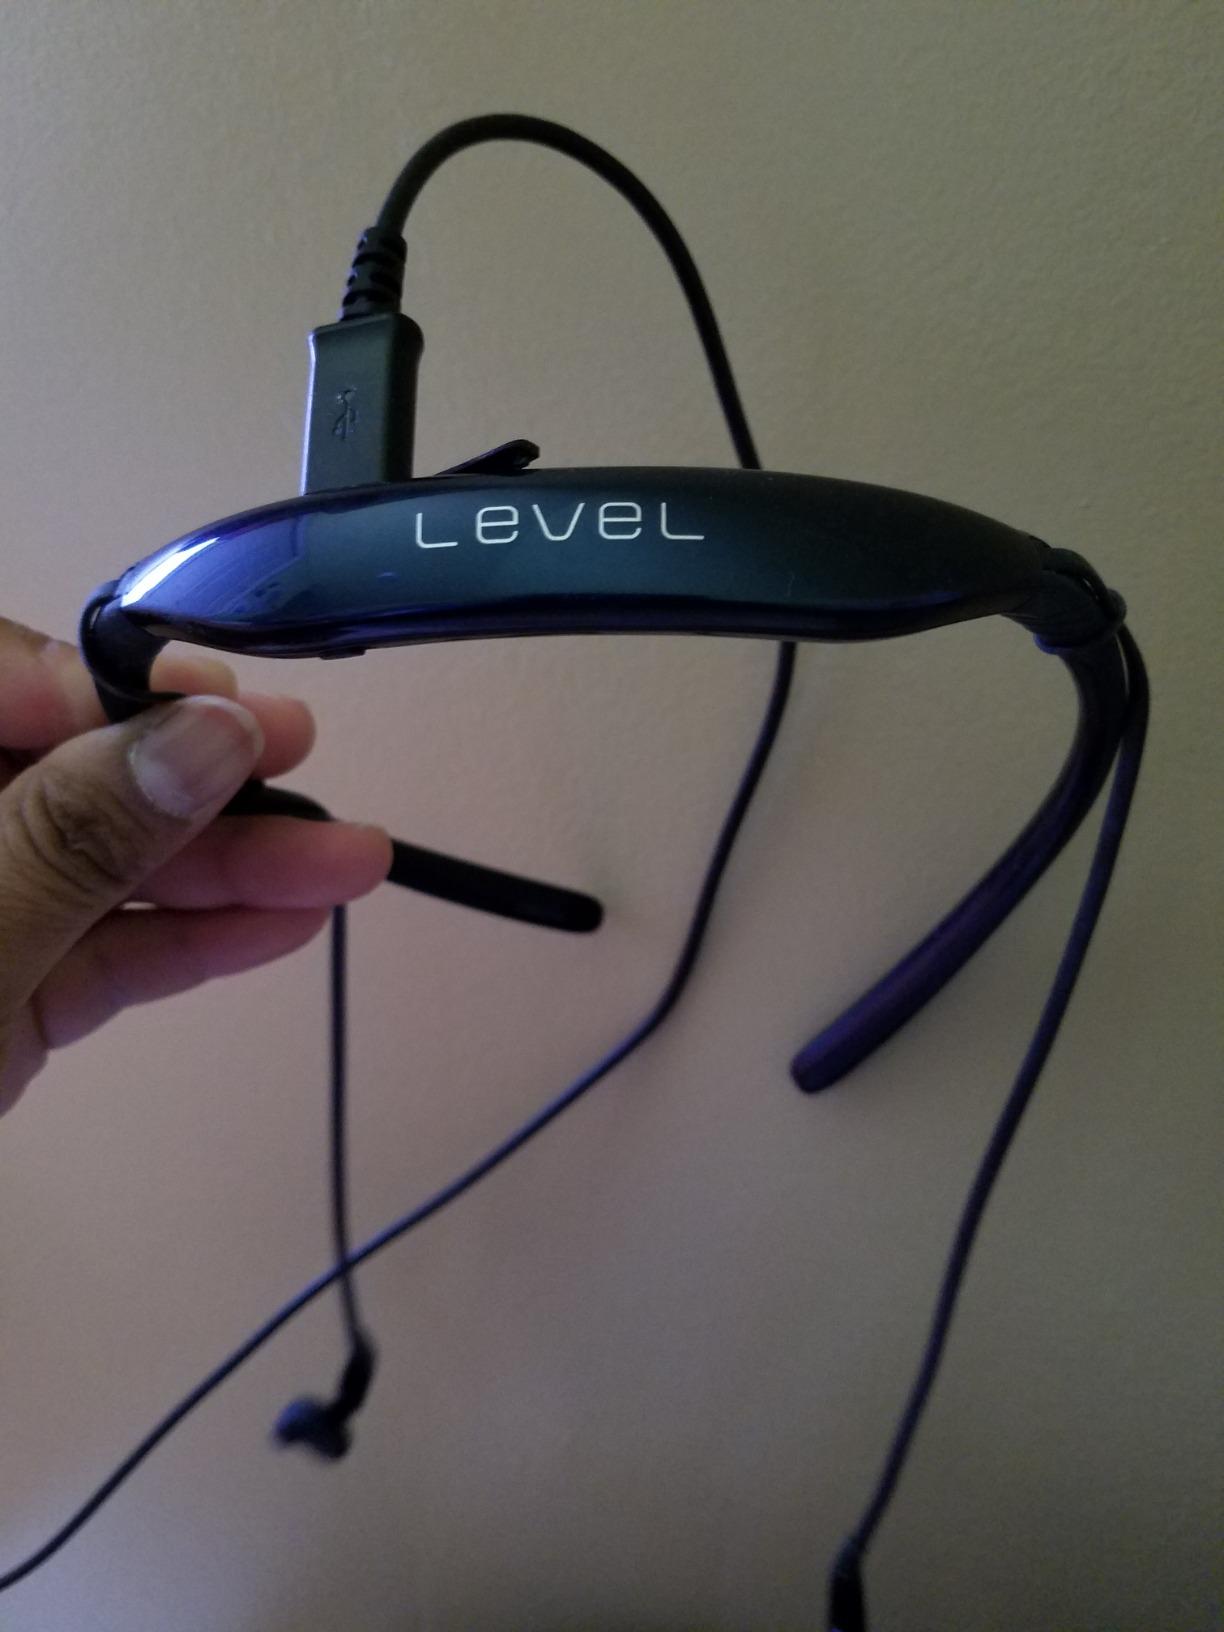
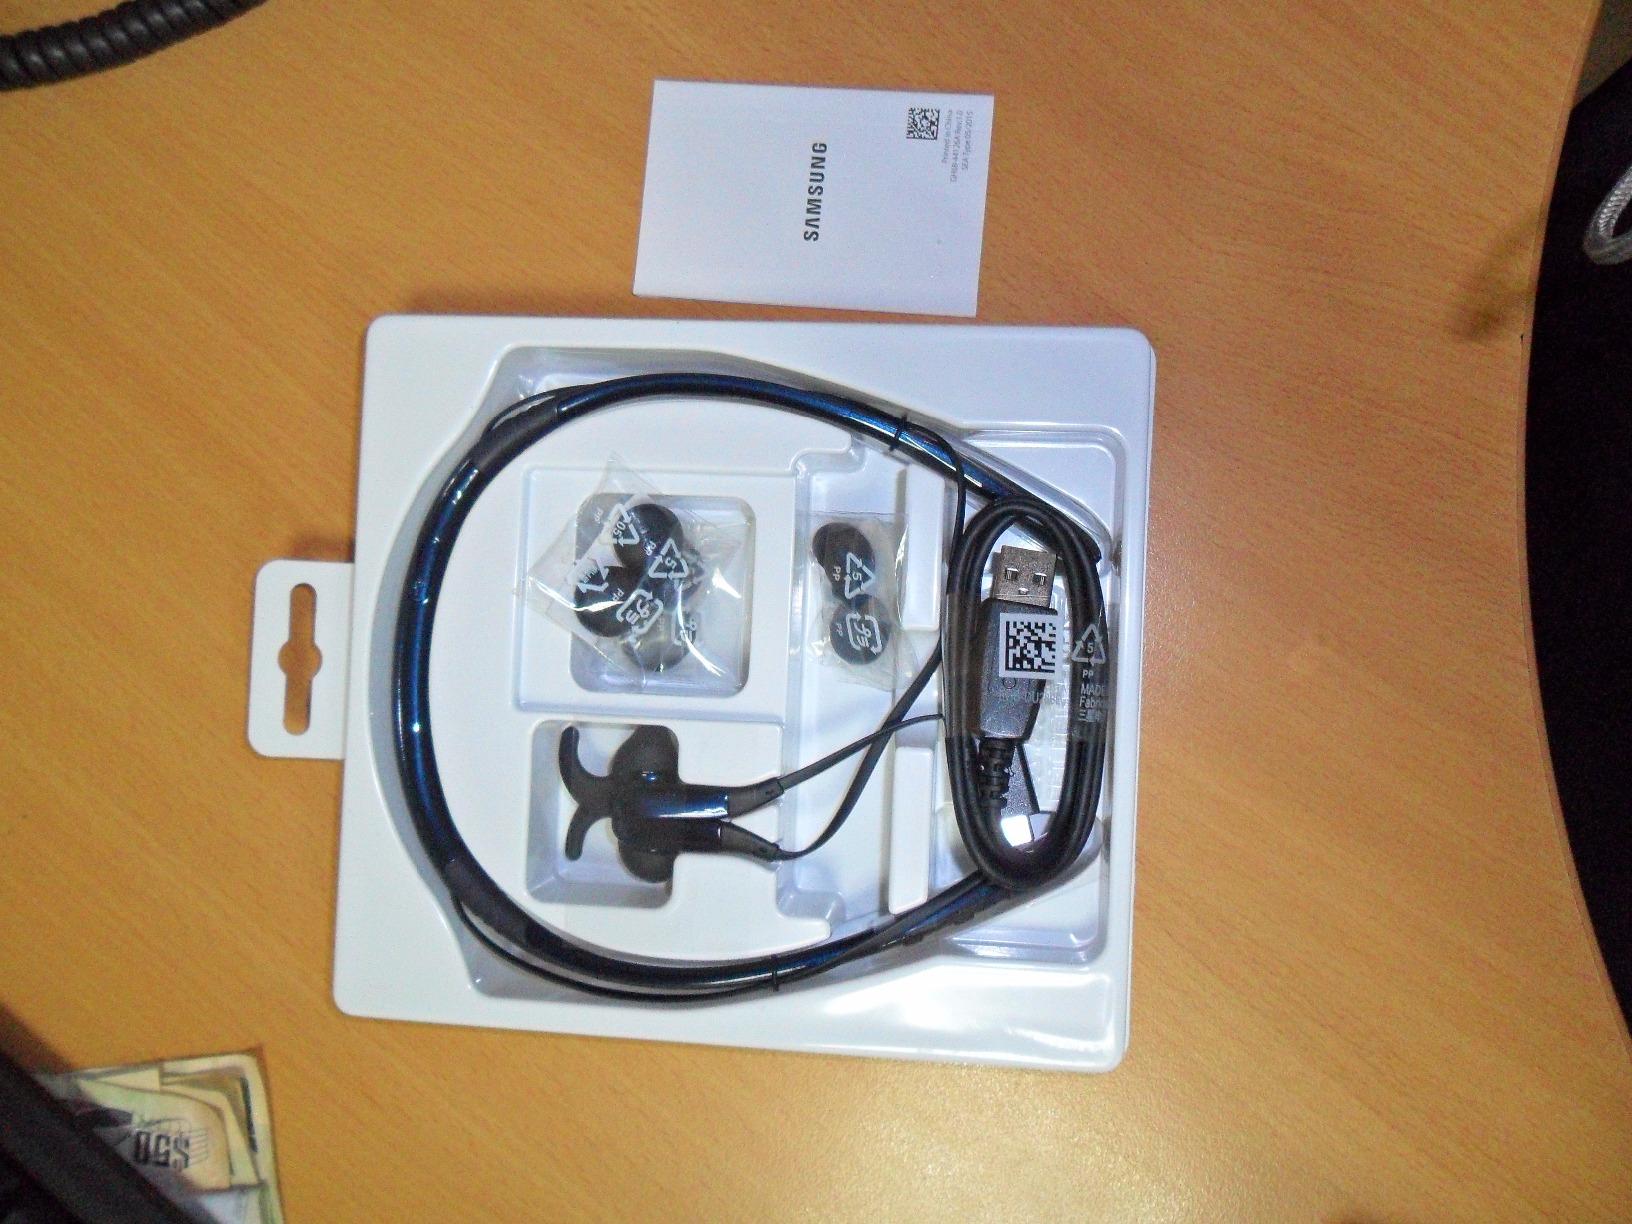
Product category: headphones
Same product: yes